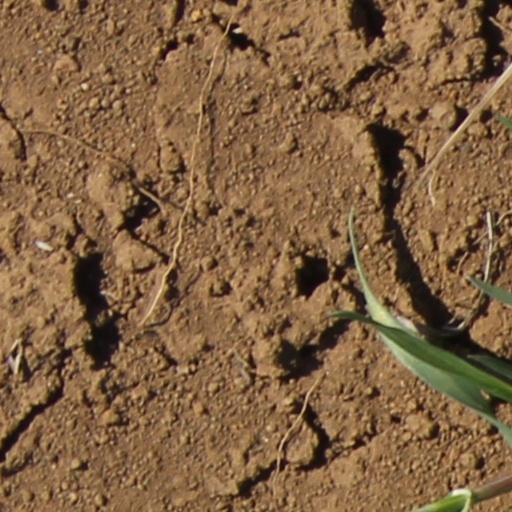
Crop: wheat